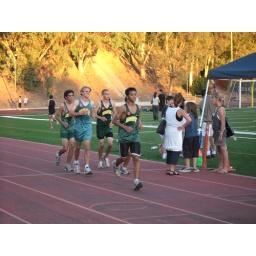
Everyone wearing pink signs dedicating the season to Maria Elena who died in the train crash.